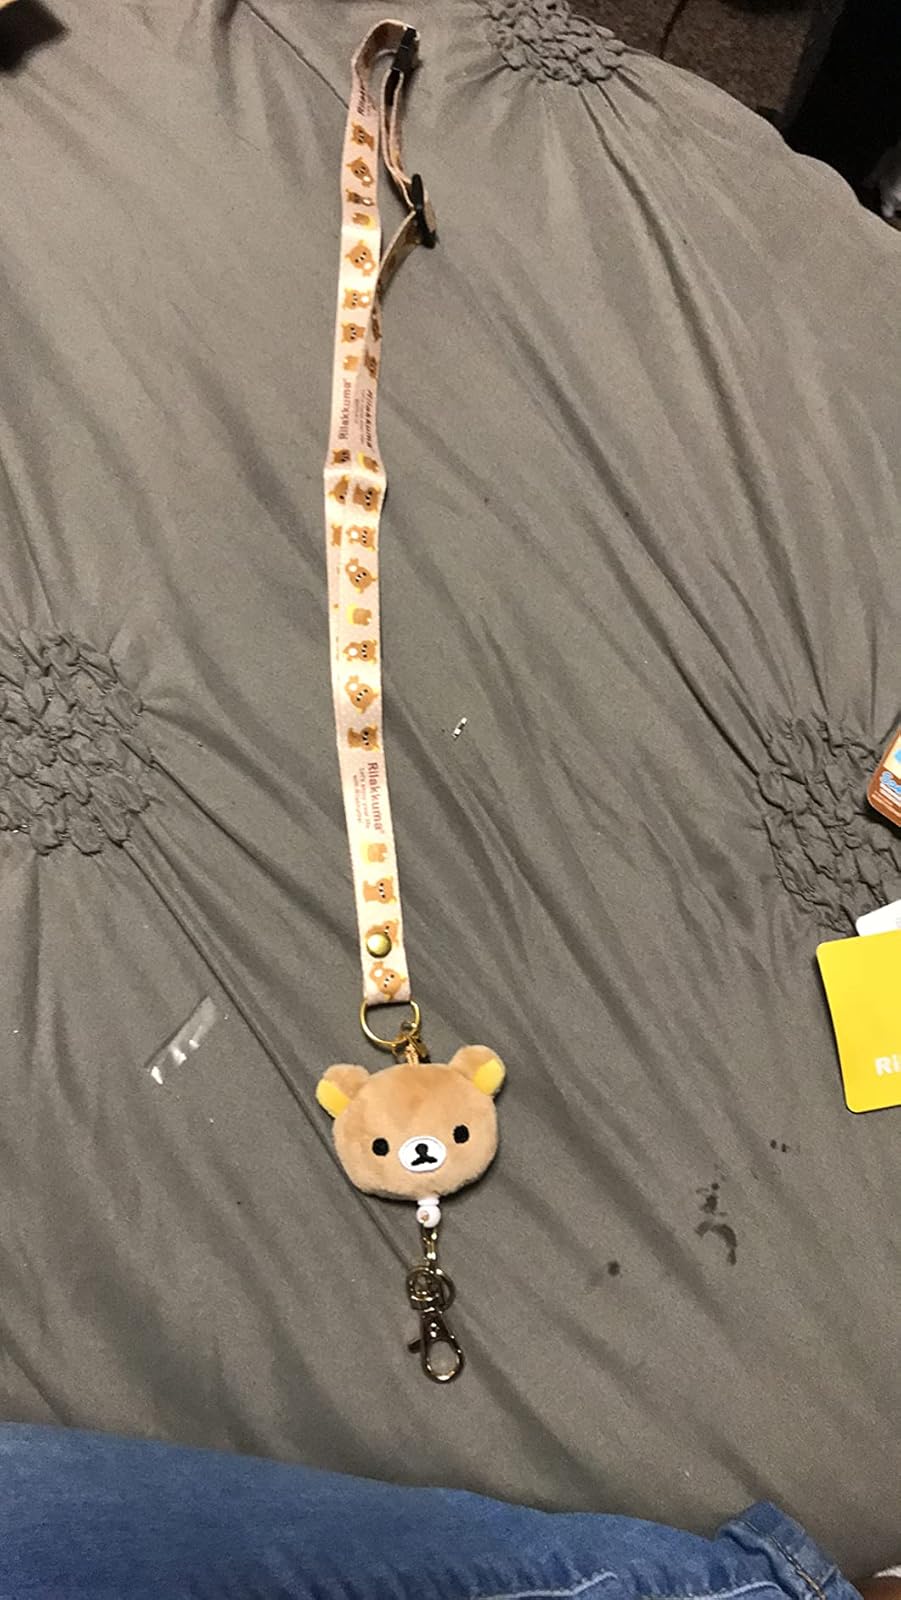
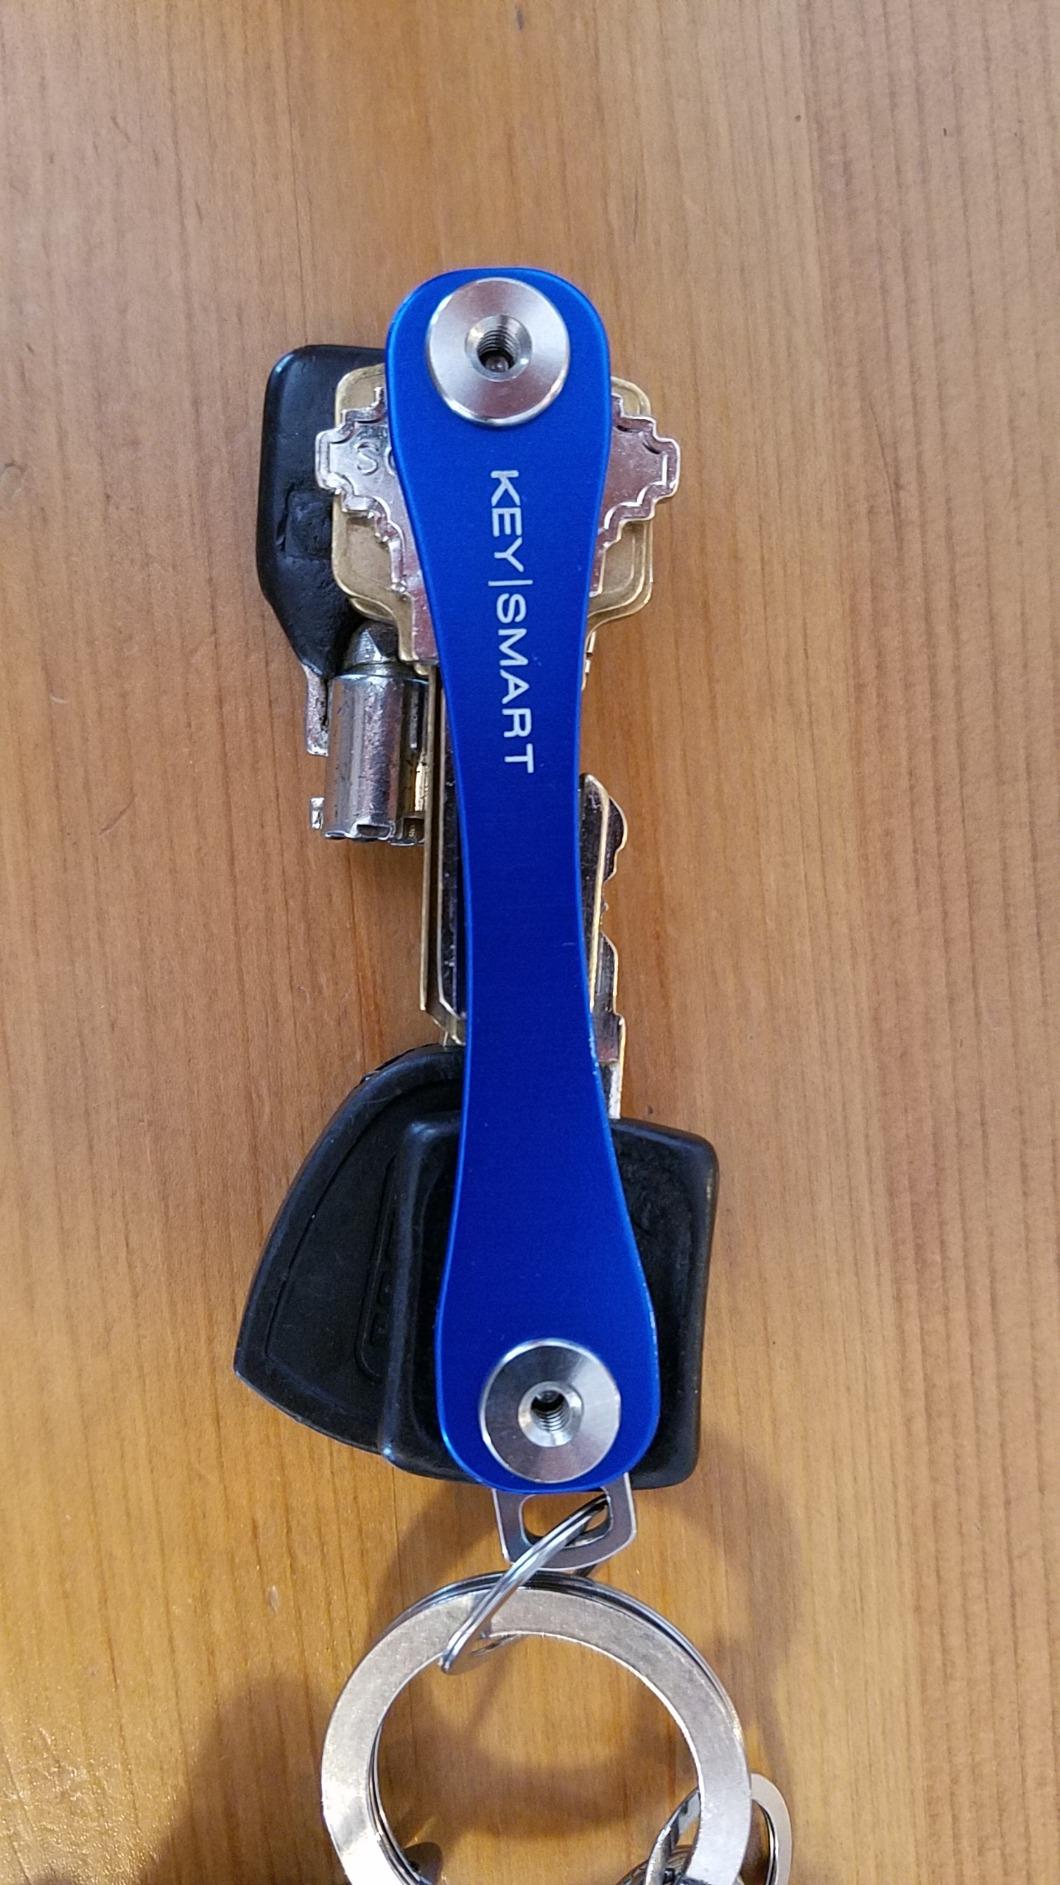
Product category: accessories_keychain
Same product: no